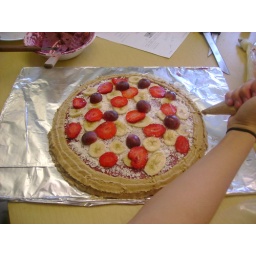
the pizza cake janie and i made in foods!